A Happening of Monumental Proportions

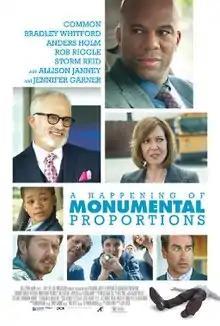

A Happening of Monumental Proportions (known as A Very Bad Day in some countries) is a 2017 American comedy-drama film directed by Judy Greer in her directorial debut and produced by Chris and Paul Weitz. It stars Allison Janney and Common. The film was released on September 21, 2018 by Great Point Media.